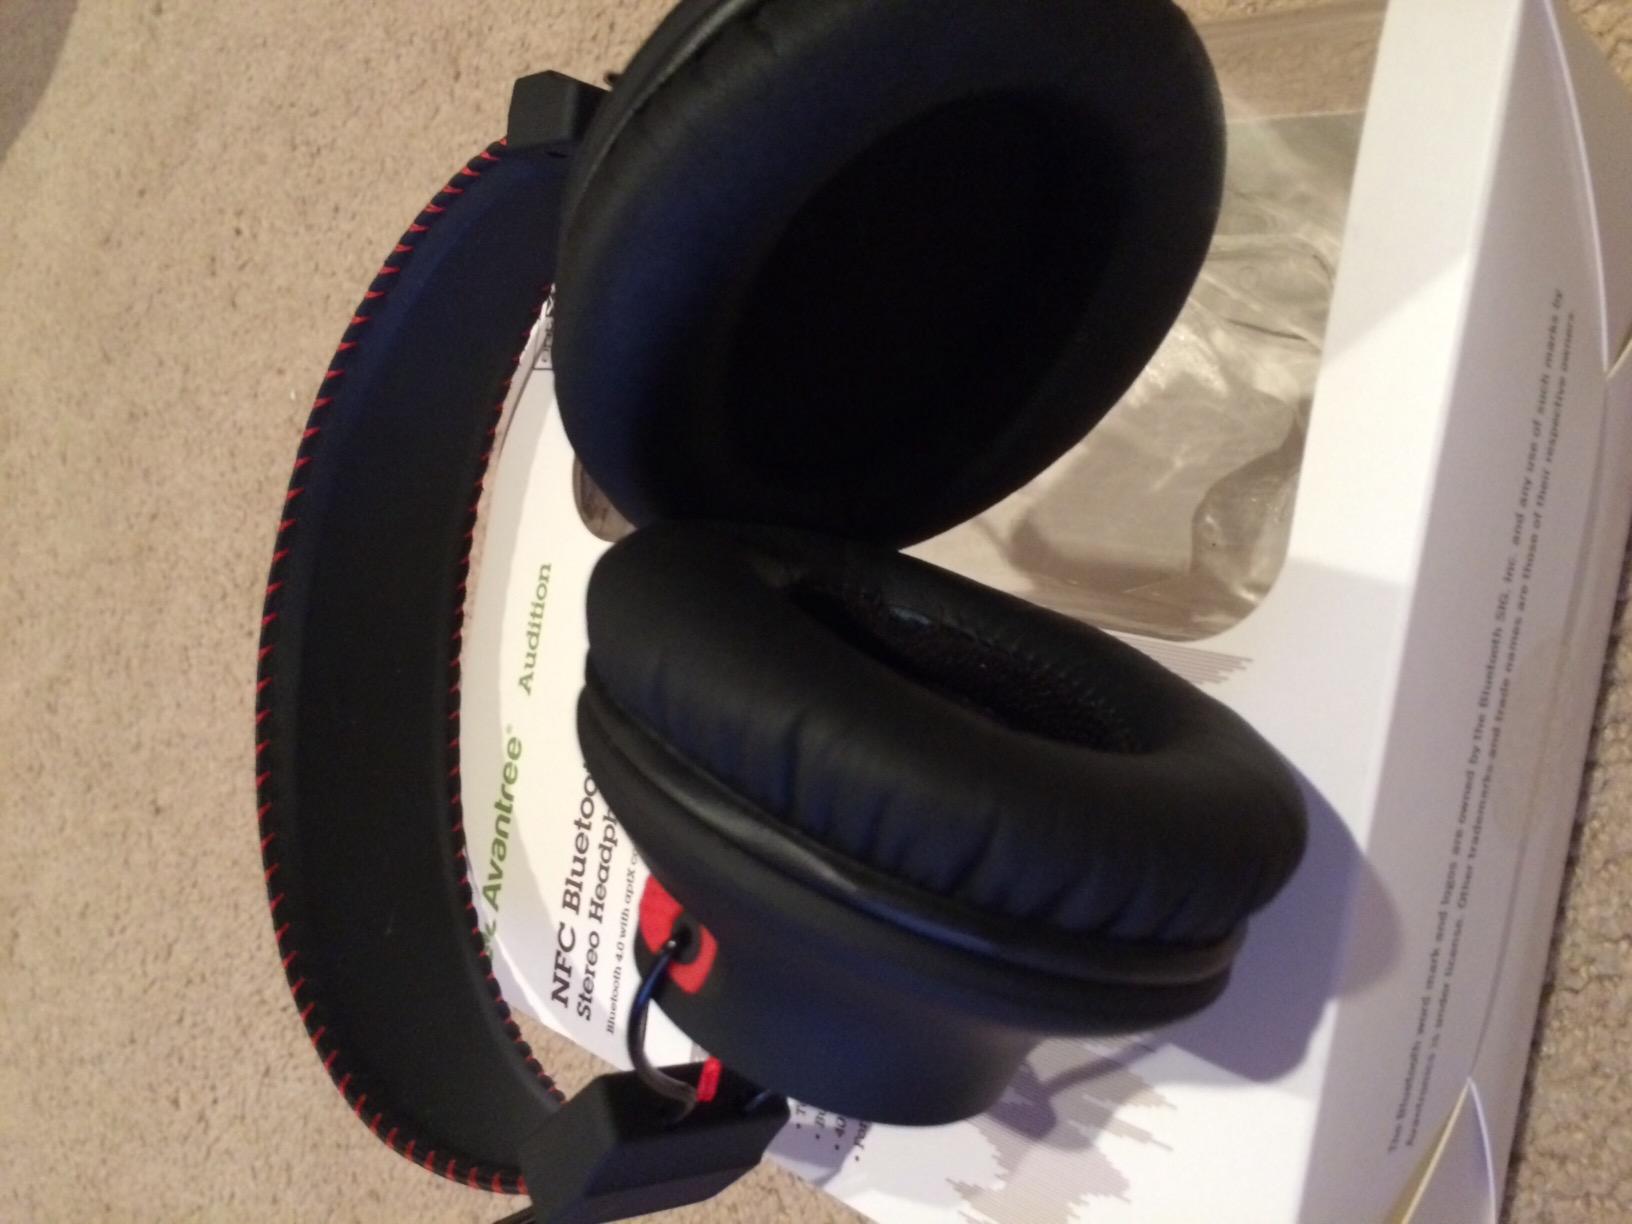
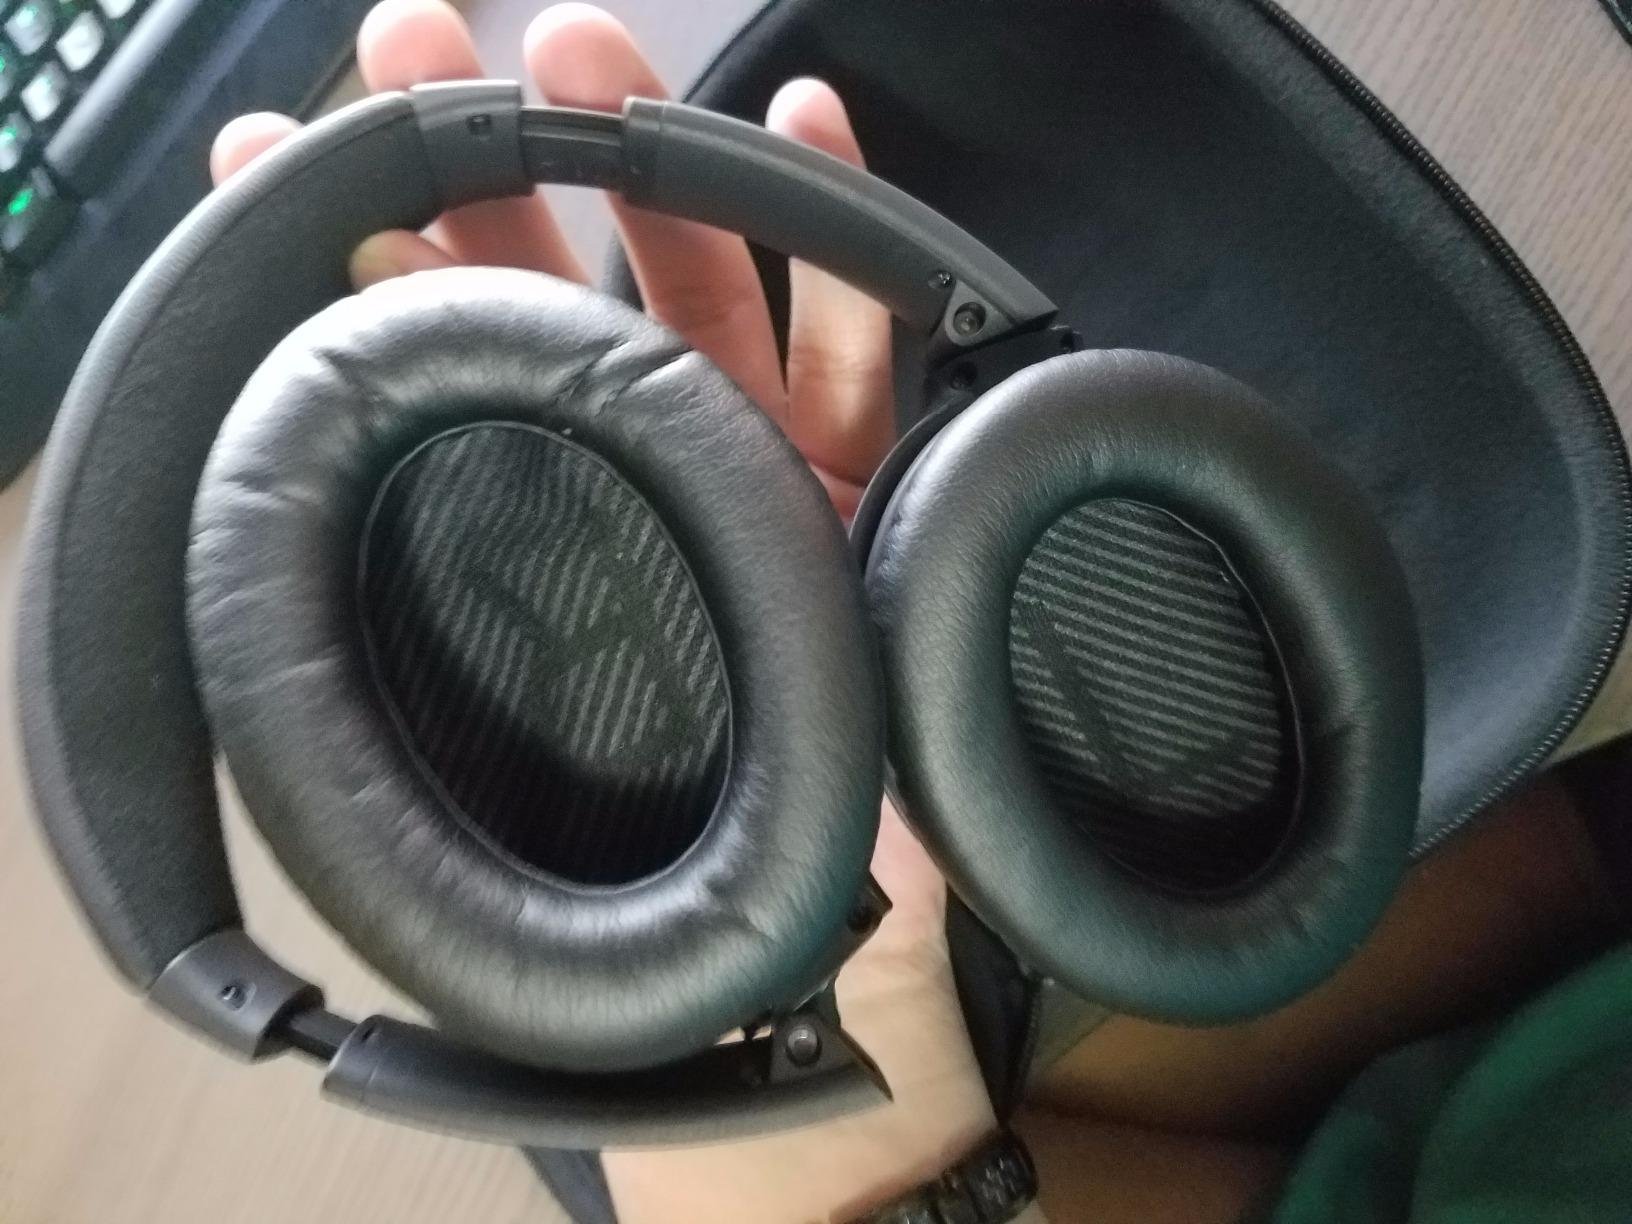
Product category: headphones
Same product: no